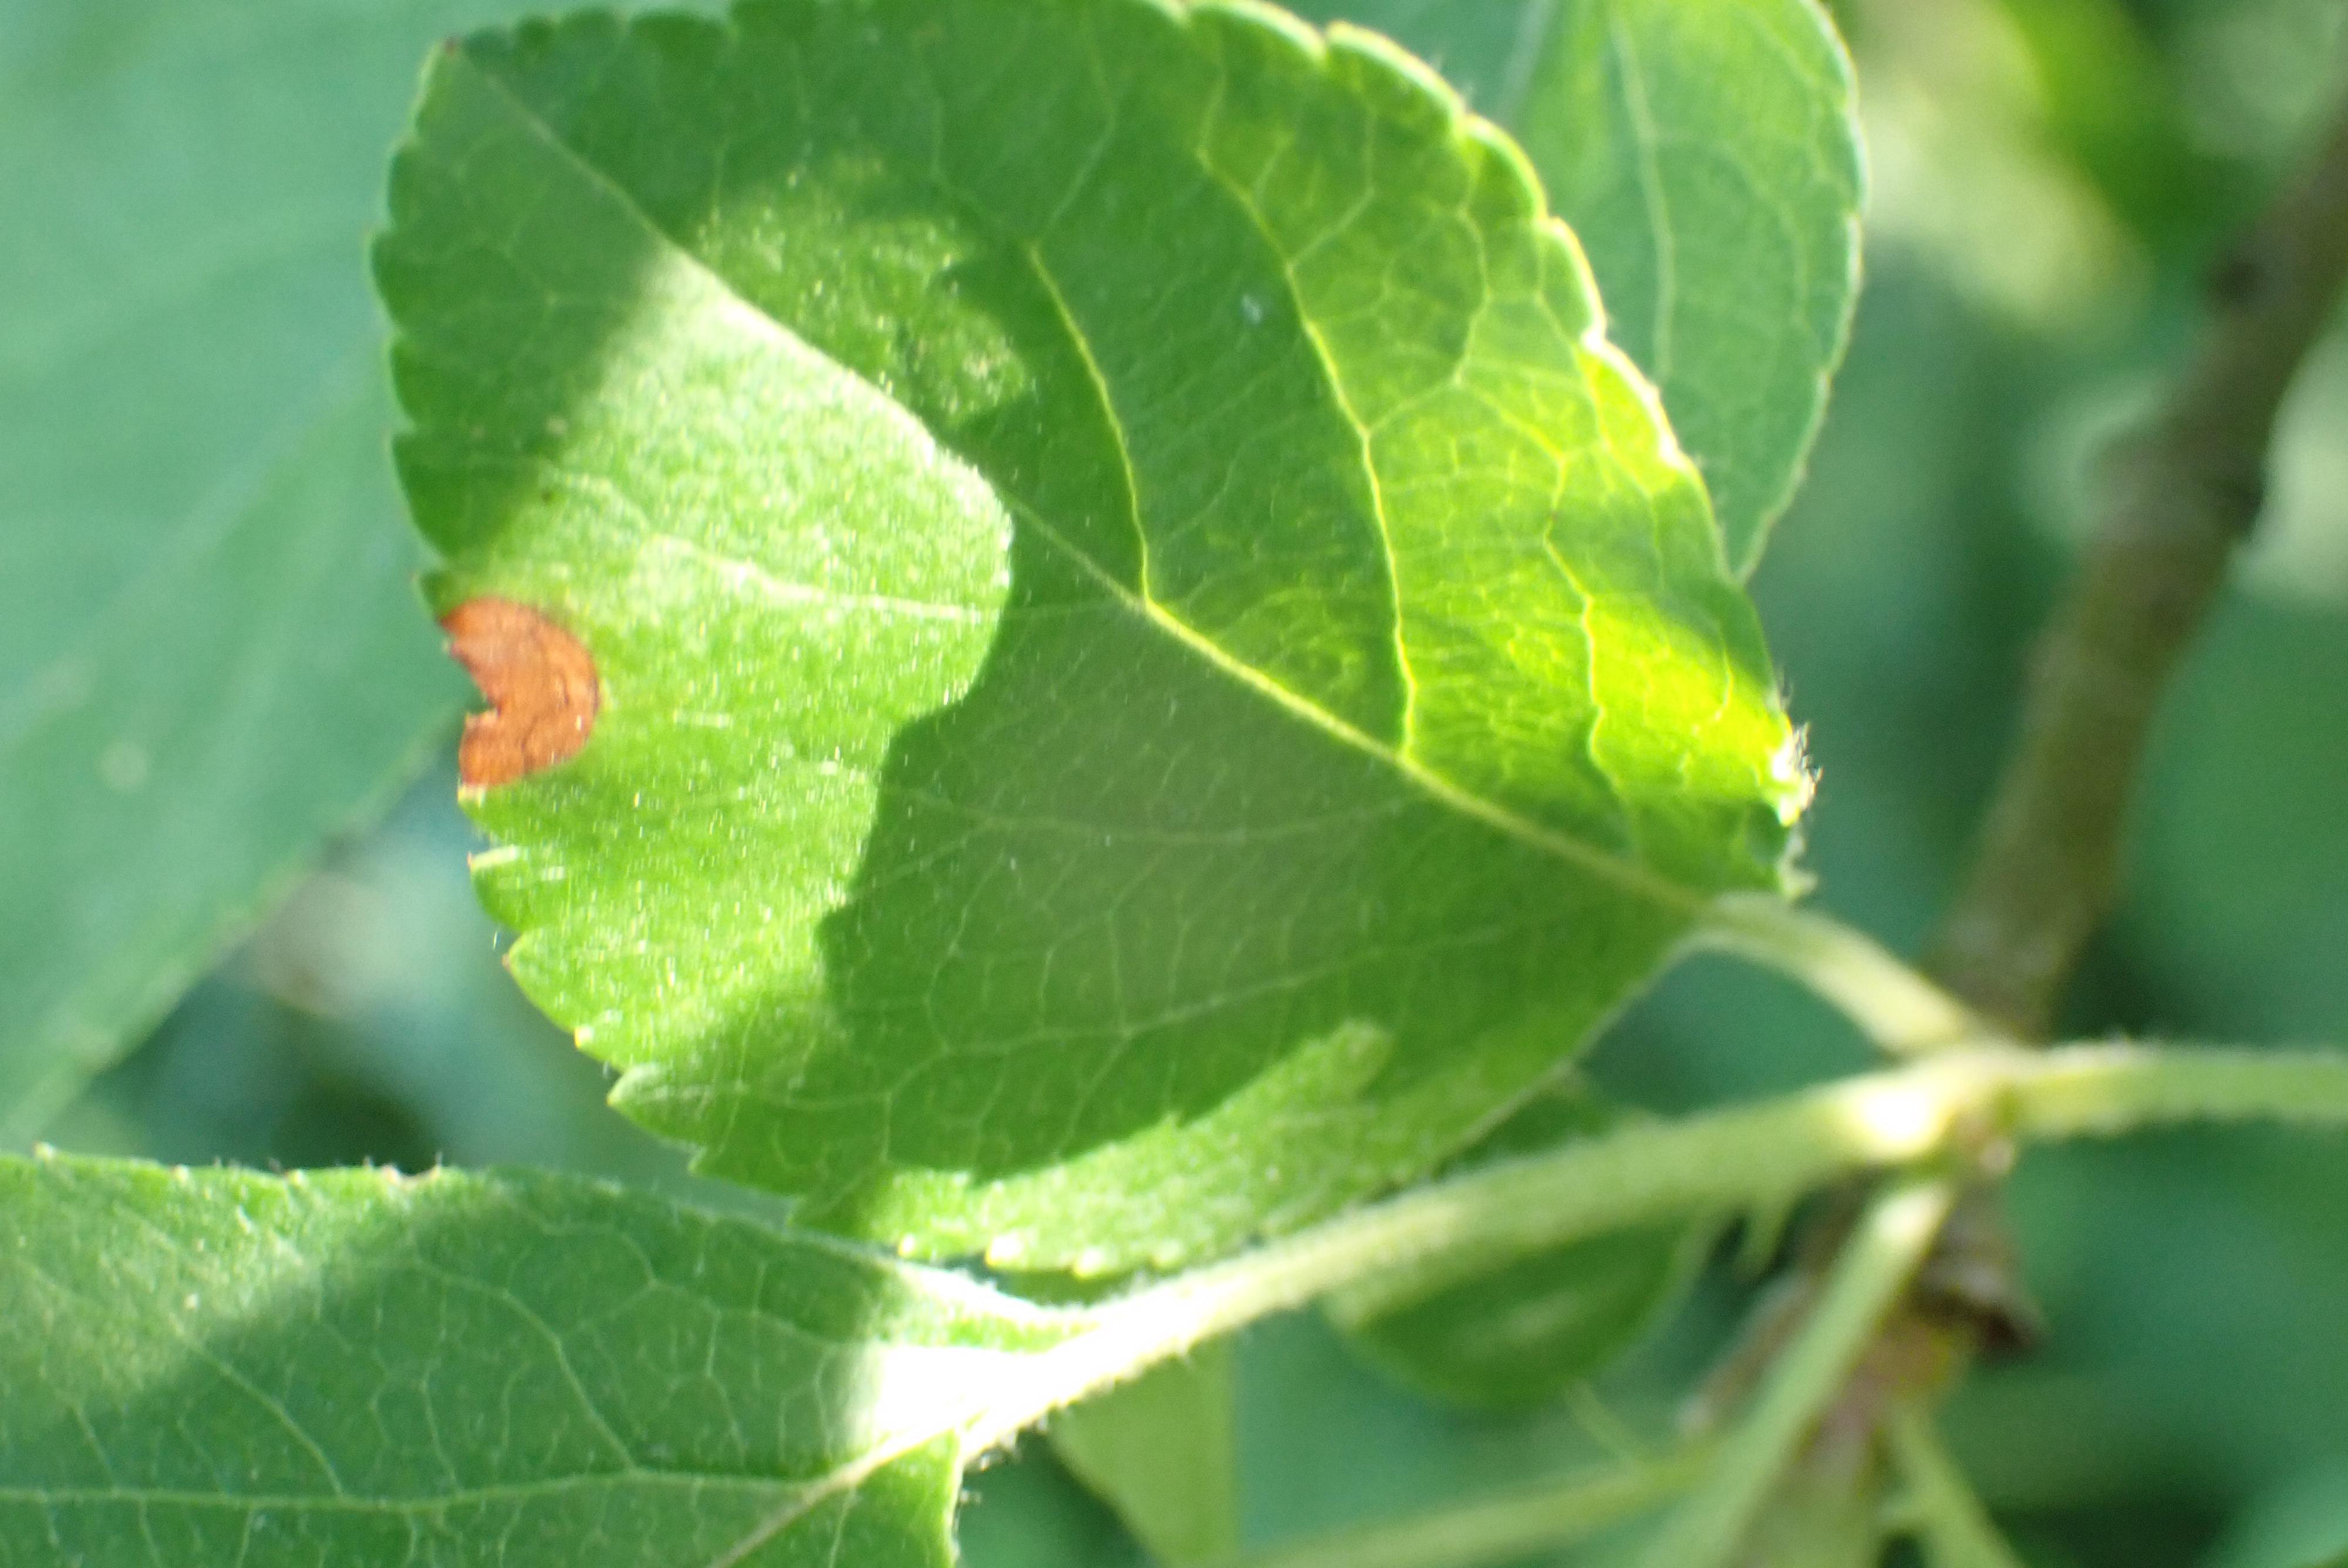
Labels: frog_eye_leaf_spot